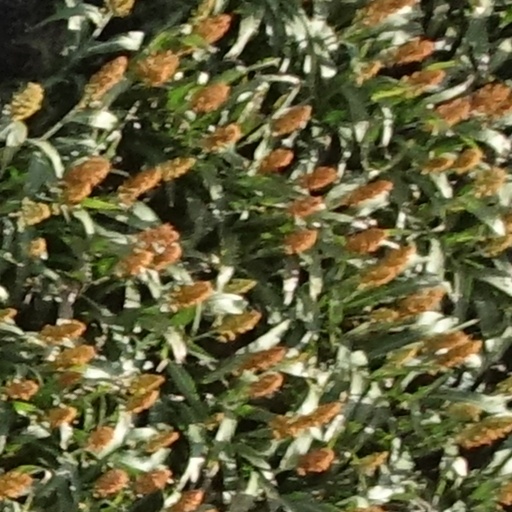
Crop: sorghum